Sacred Heart Cathedral, Wellington

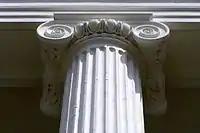
One of the portico columns with Ionic capital and entablature

The cathedral is largely built of Oamaru limestone with brick facings. Designed by architect Francis Petre, with an axis of east–west rather than the west–east of its predecessor, Sacred Heart was built on a classical basilican plan. However, its portico of Ionic columns of Oamaru stone, whose pedestals rest on elongated plinths, and a high pediment closely reflect those of a Roman or Greek temple, and, in that respect, its most obvious model is the Maison Carrée, Nimes, which has full-length, Corinthian, columns. The building is within the classical proportions and forms a parallelogram (accommodating a clerestory with rows of arch-topped windows) of about 42 metres by 19 metres by a height of 18 metres. The main entrance is reached by means of a flight of seven steps. Out of the portico are three pairs of folding doors. The main pair in the centre give entrance directly to the church (originally, through a vestibule). The frieze of the cathedral pediment carries the Latin inscription in gold letters: "S.S. Cordi Jesu Dedicatum. A.D. MCMI" which may be translated as "Dedicated to the Sacred Heart of Jesus. A.D. 1901."